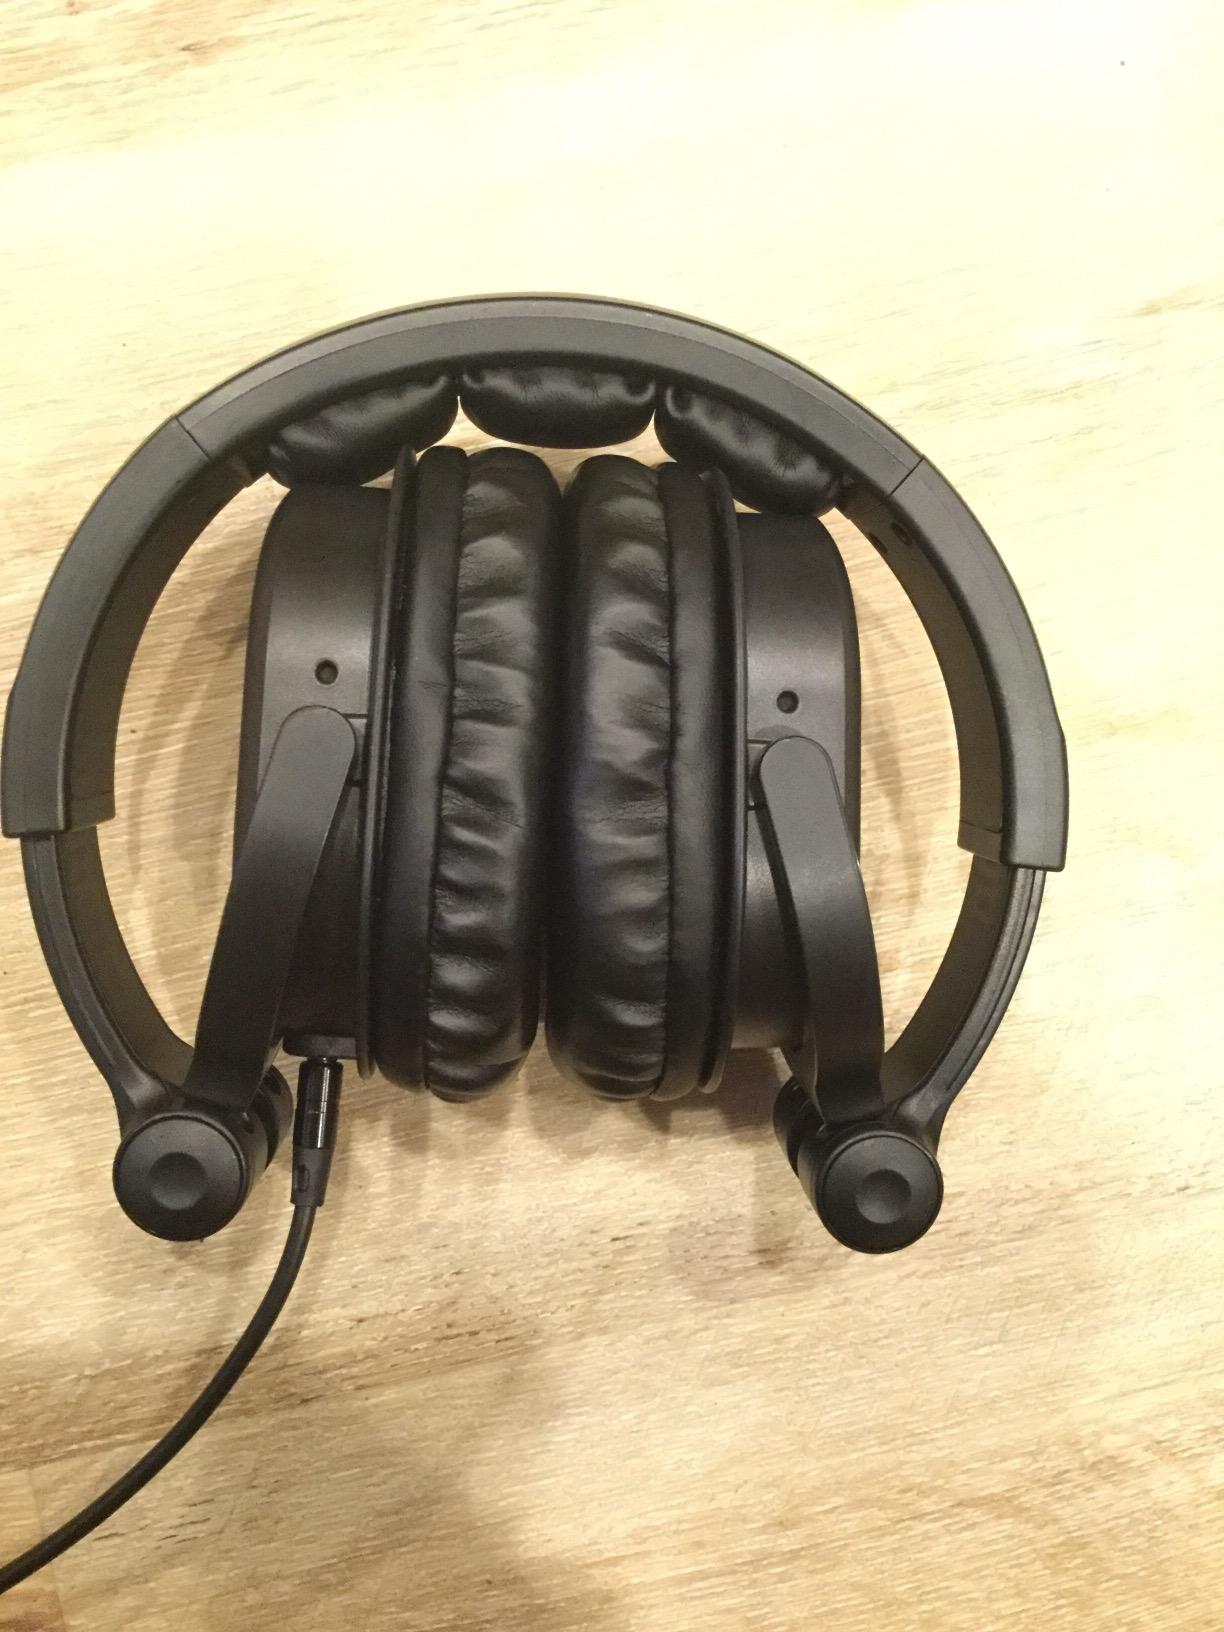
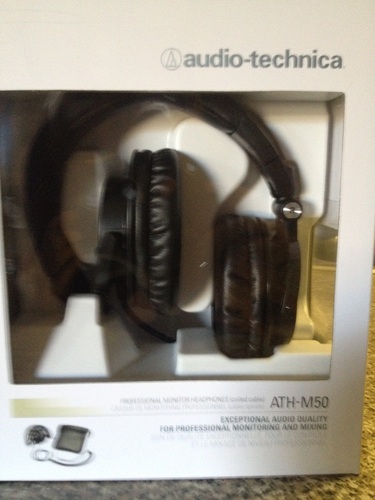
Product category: headphones
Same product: no